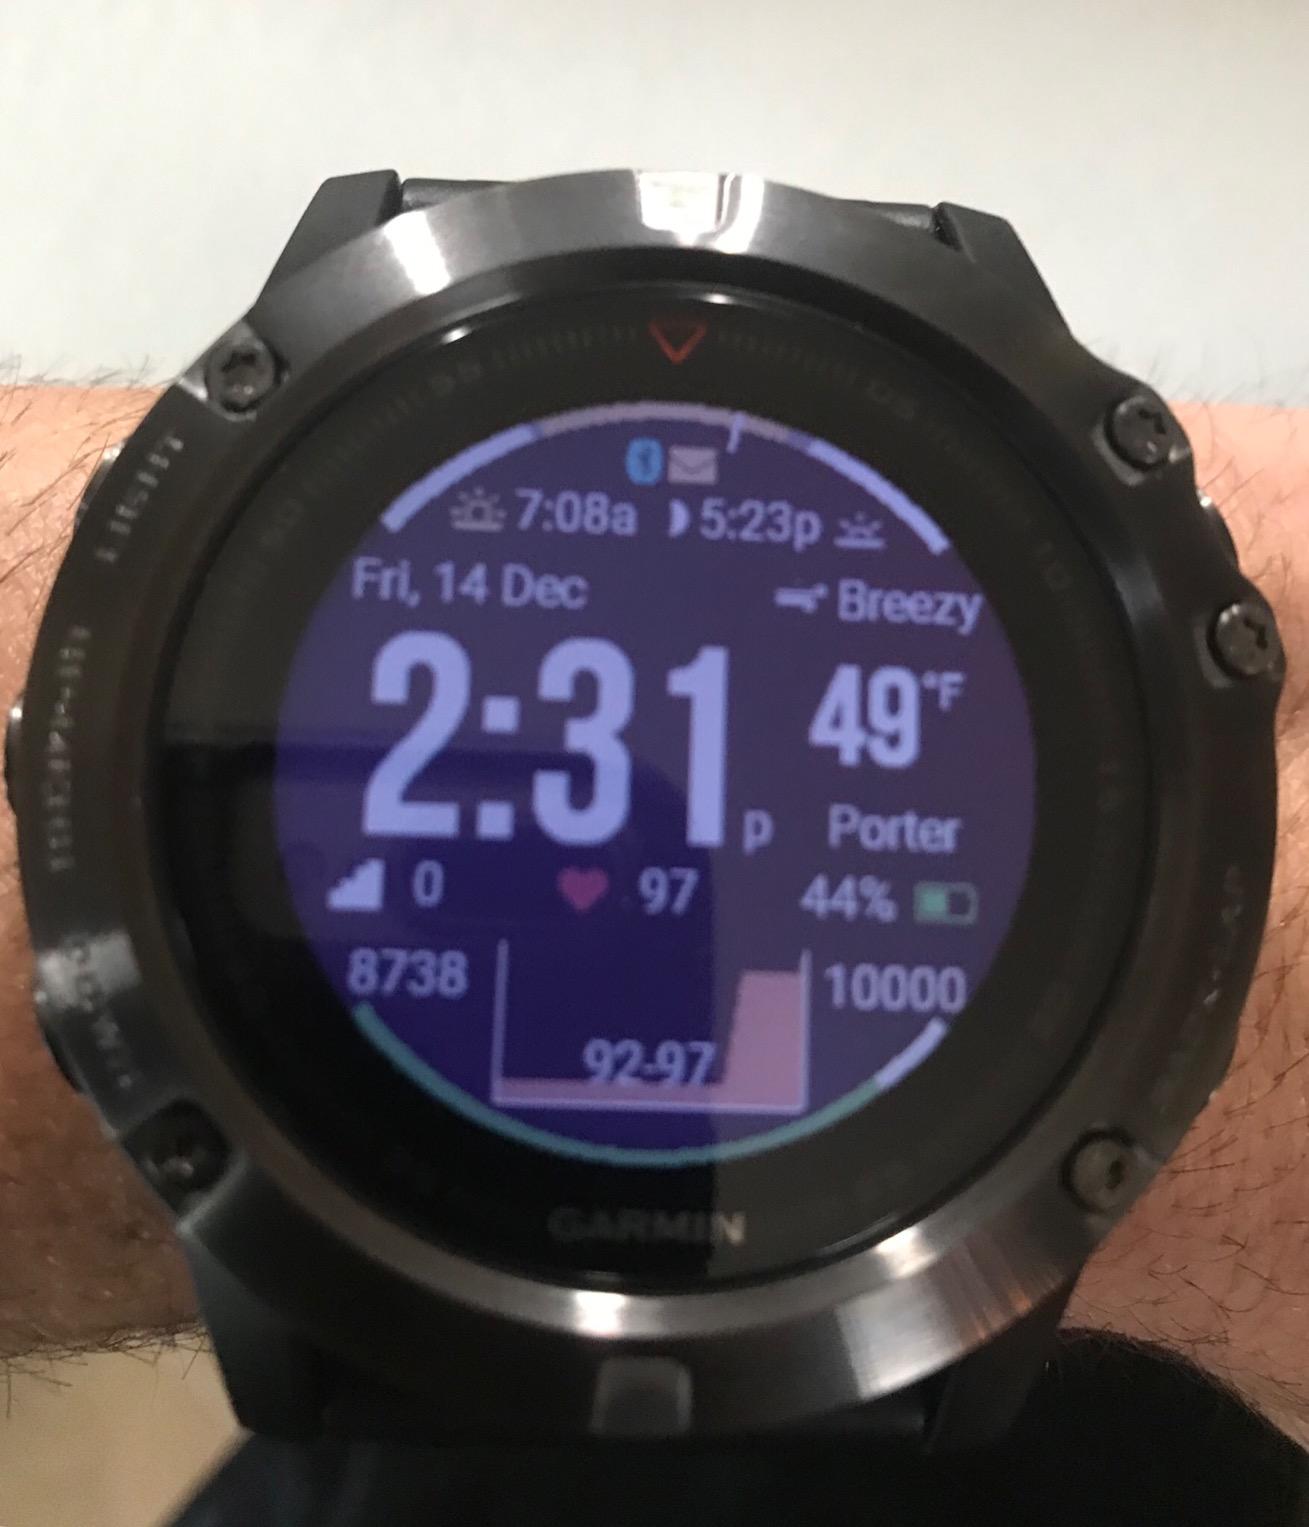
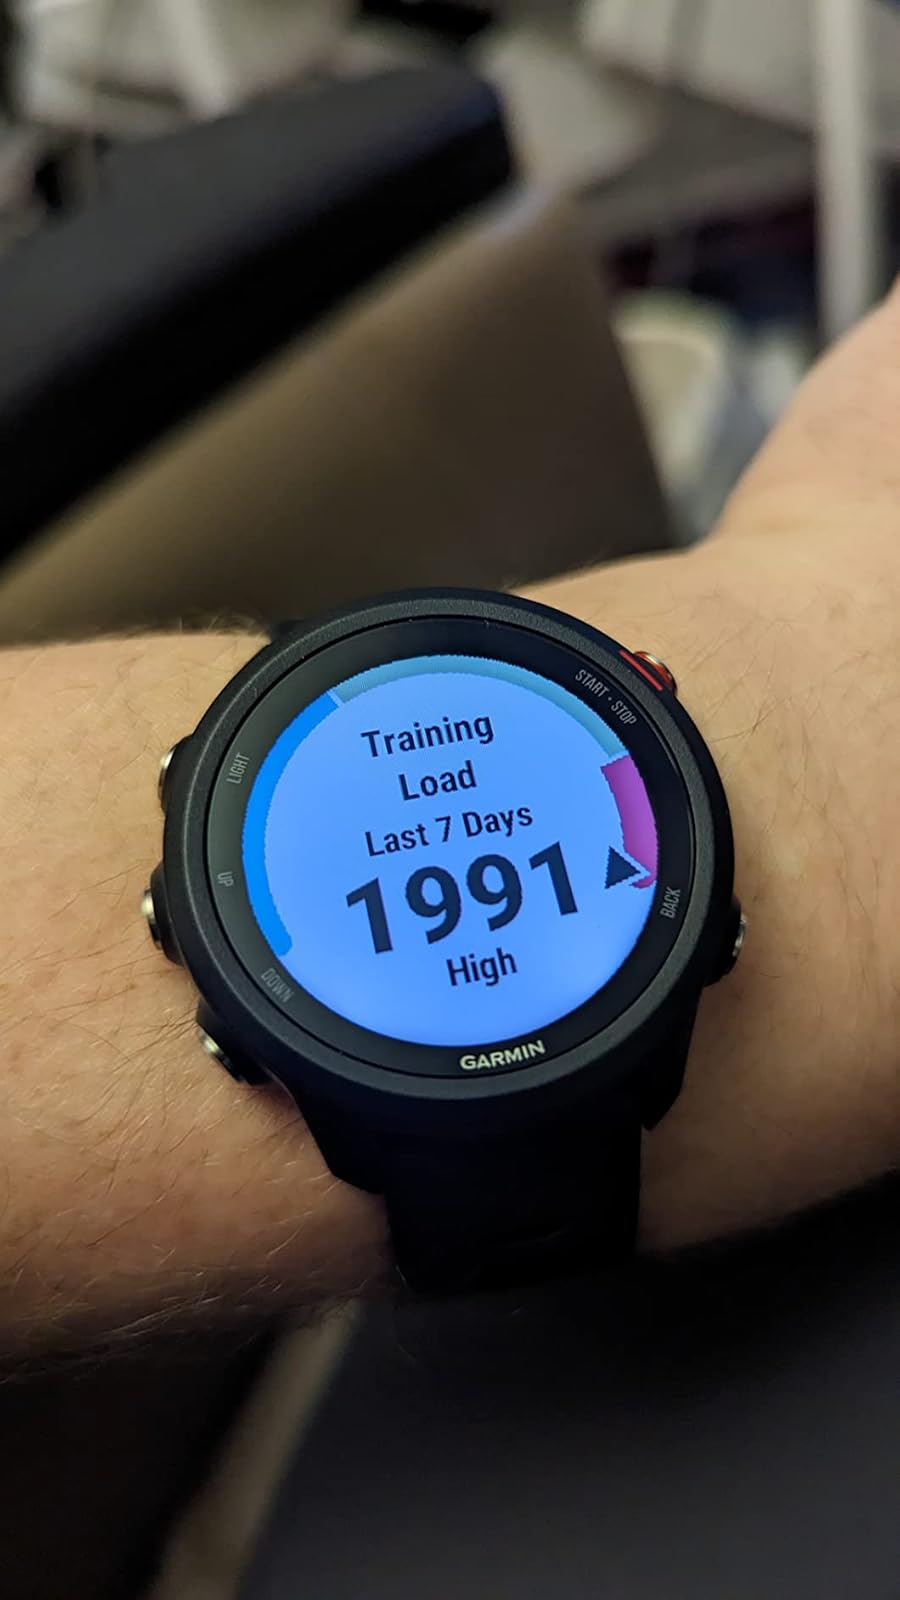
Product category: smartwatch
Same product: no